Exchange Square Historic District

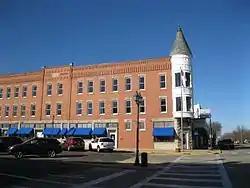
The Laube Building, located in the district.

The Exchange Square Historic District is a commercial historic district in downtown Brodhead, Wisconsin. The district contains thirty-eight buildings, thirty-five of which are considered contributing buildings to its historic character. Brodhead was platted as a railroad town in 1856 by the Milwaukee and Mississippi Railroad, and the oldest building in the district, the Farmer's Hotel, was completed the same year. The original railroad depot burned down, but its 1885 replacement still stands and is included in the district. Both Brodhead and its commercial district grew steadily through the late nineteenth and early twentieth centuries; every contributing building was completed by 1930. The district includes several examples of the Italianate and Queen Anne architectural styles, which were popular in the late nineteenth century, as well as many vernacular commercial buildings.